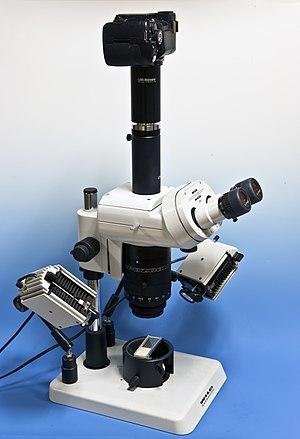
En science des matériaux, un macroscope est un photomicroscope spécialisé, adapté à la photographie en lumière réfléchie en haute résolution et aux faibles rapports d’agrandissement du domaine de la photomacrographie, de 1× à 20× environ, pour une distance au sujet de 30 à 150 mm.